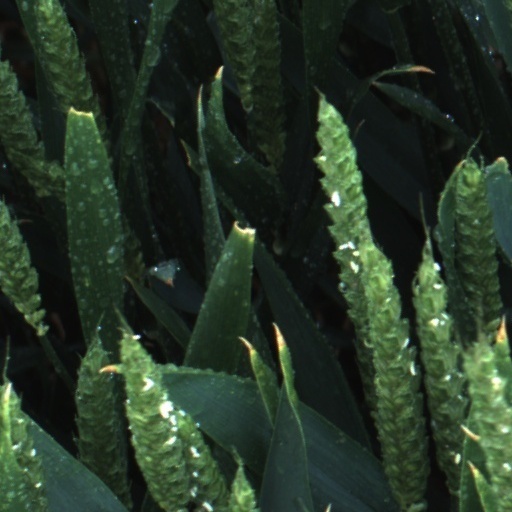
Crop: wheat